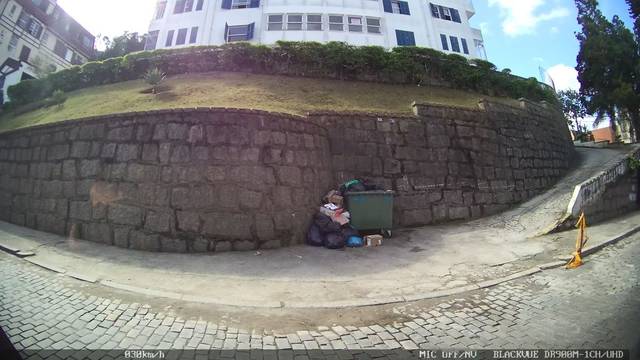
Region: Brazil
Coordinates: -22.505, -43.181